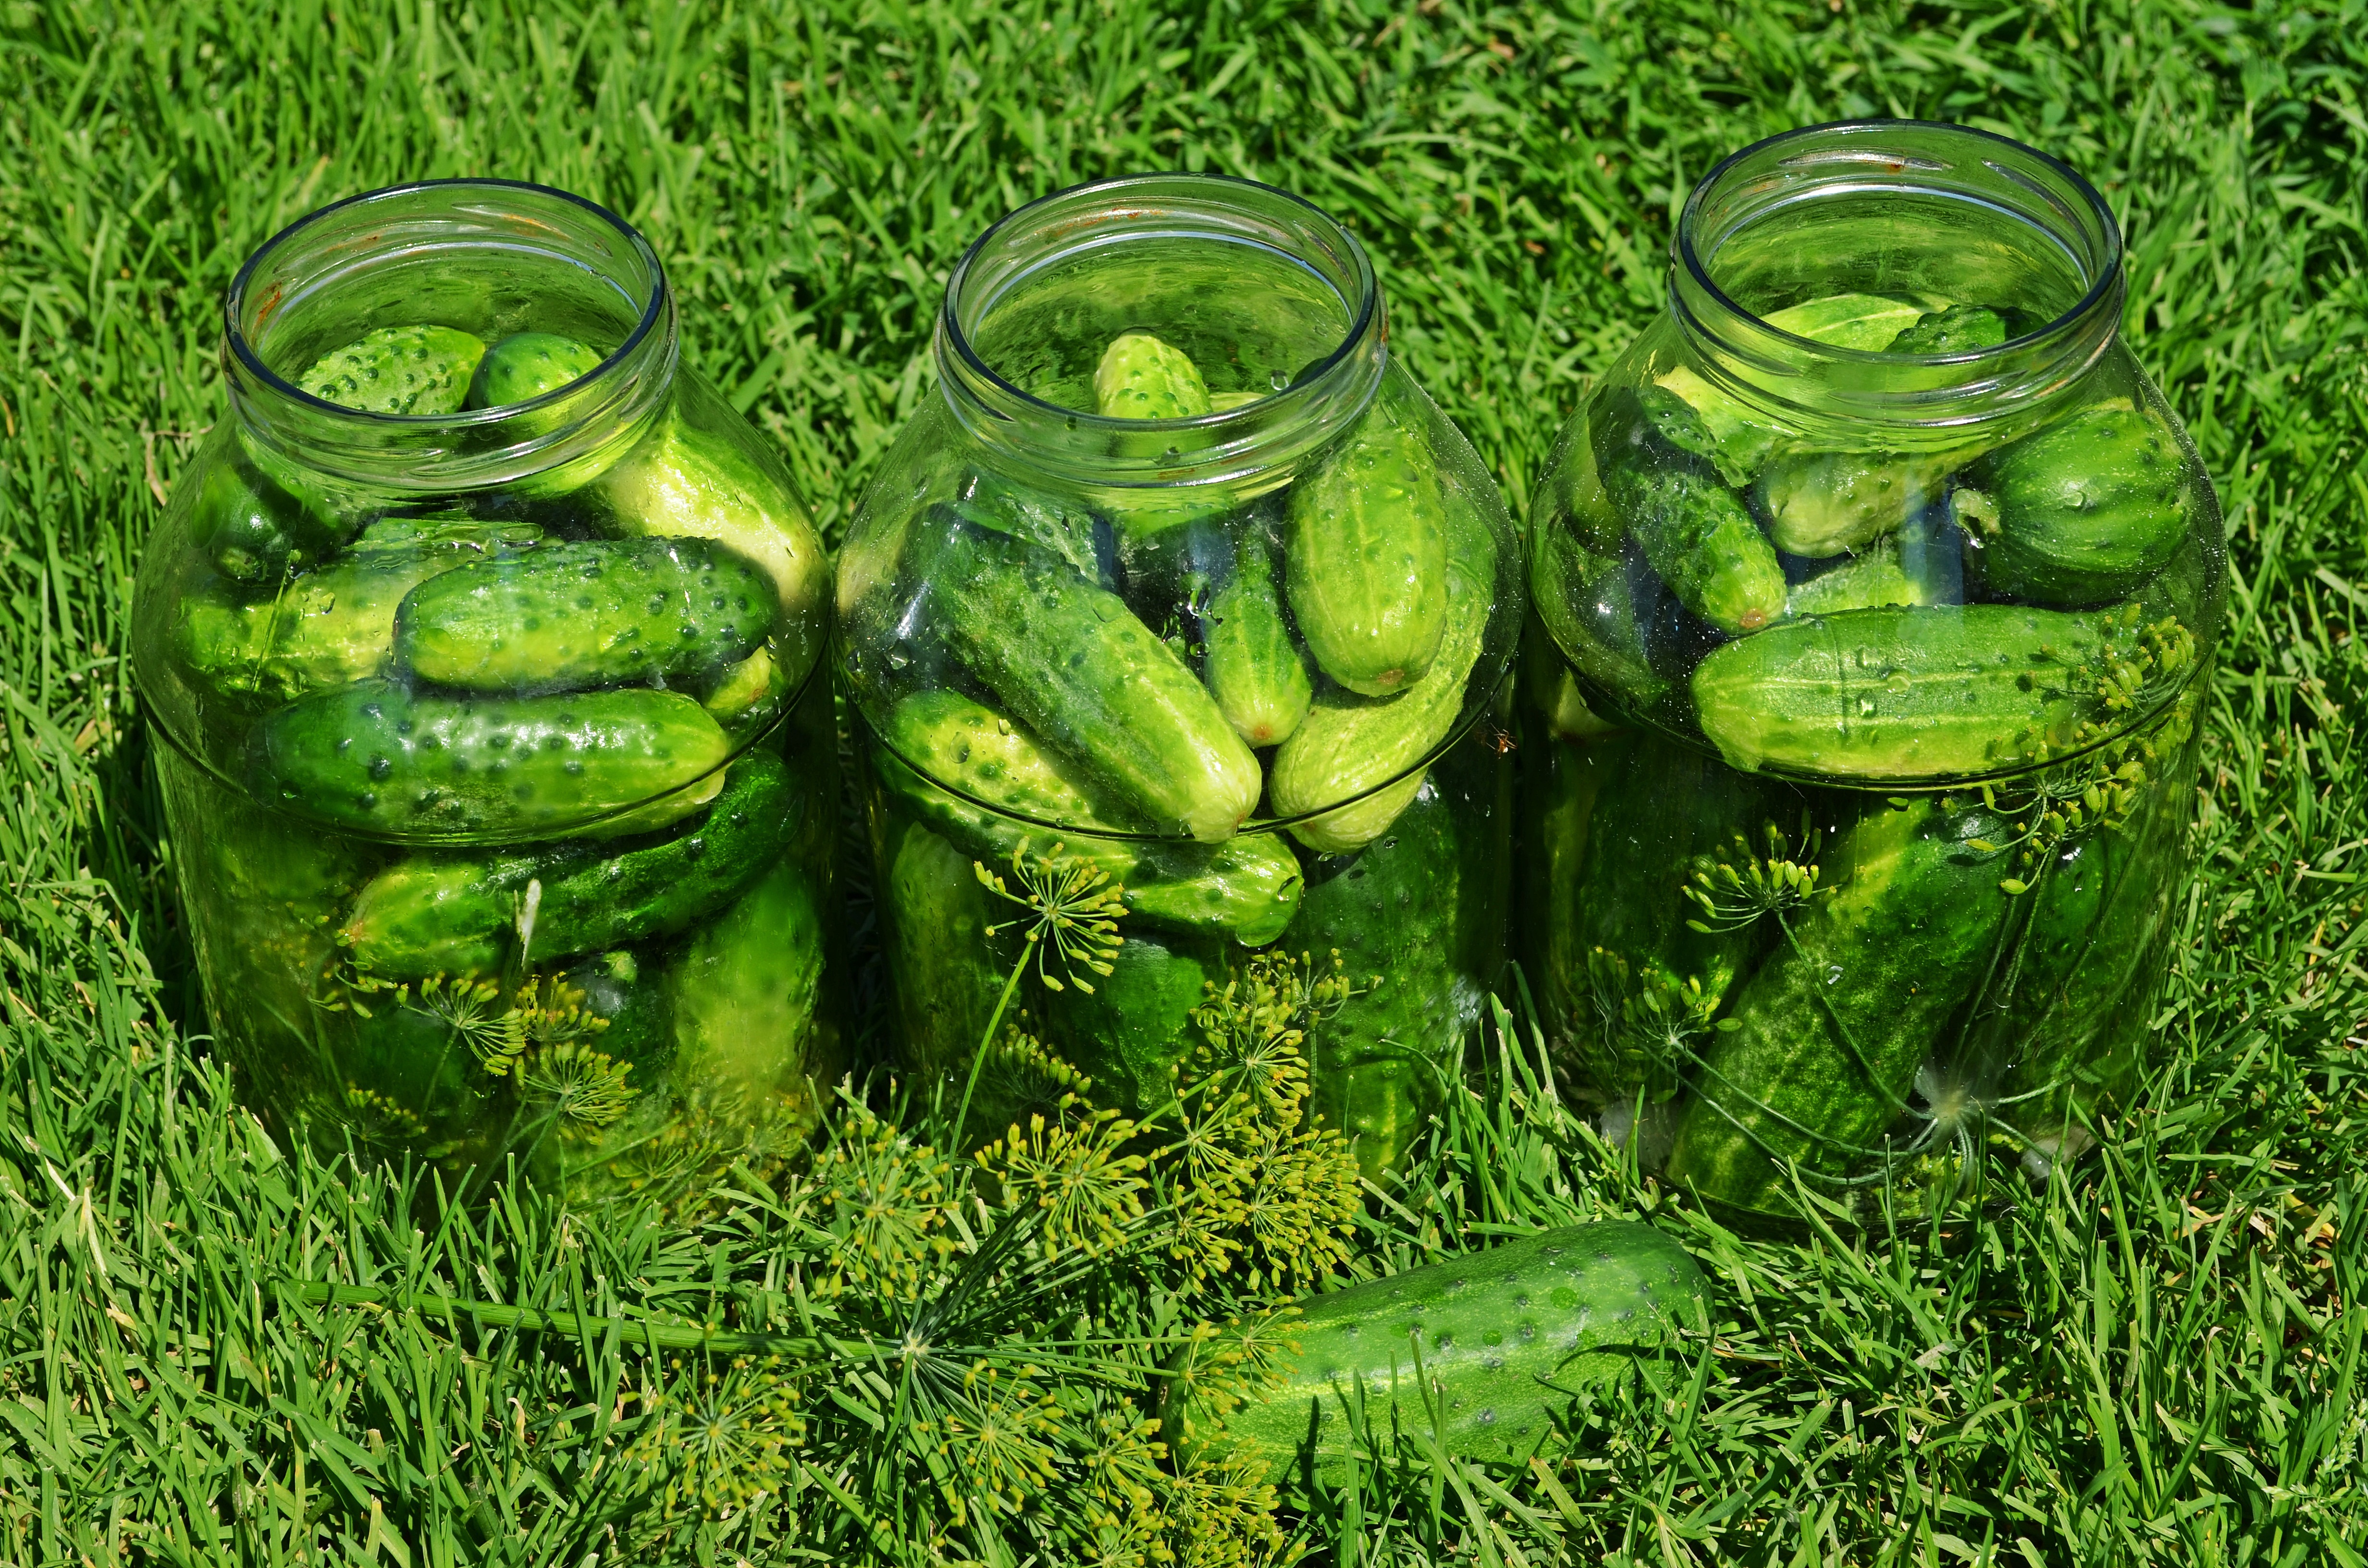
grass, plant, lawn, flower, dish, food, salad, green, garlic, produce, vegetable, kitchen, garden, eat, cook, gourd, eating, vegetables, dinner, koper, cucumbers, luncheon, pig iron, preparations, flowering plant, ensiling cucumbers, mizeria, kisi, land plant, cucumber gourd and melon family, fiddlehead fern, food preservation